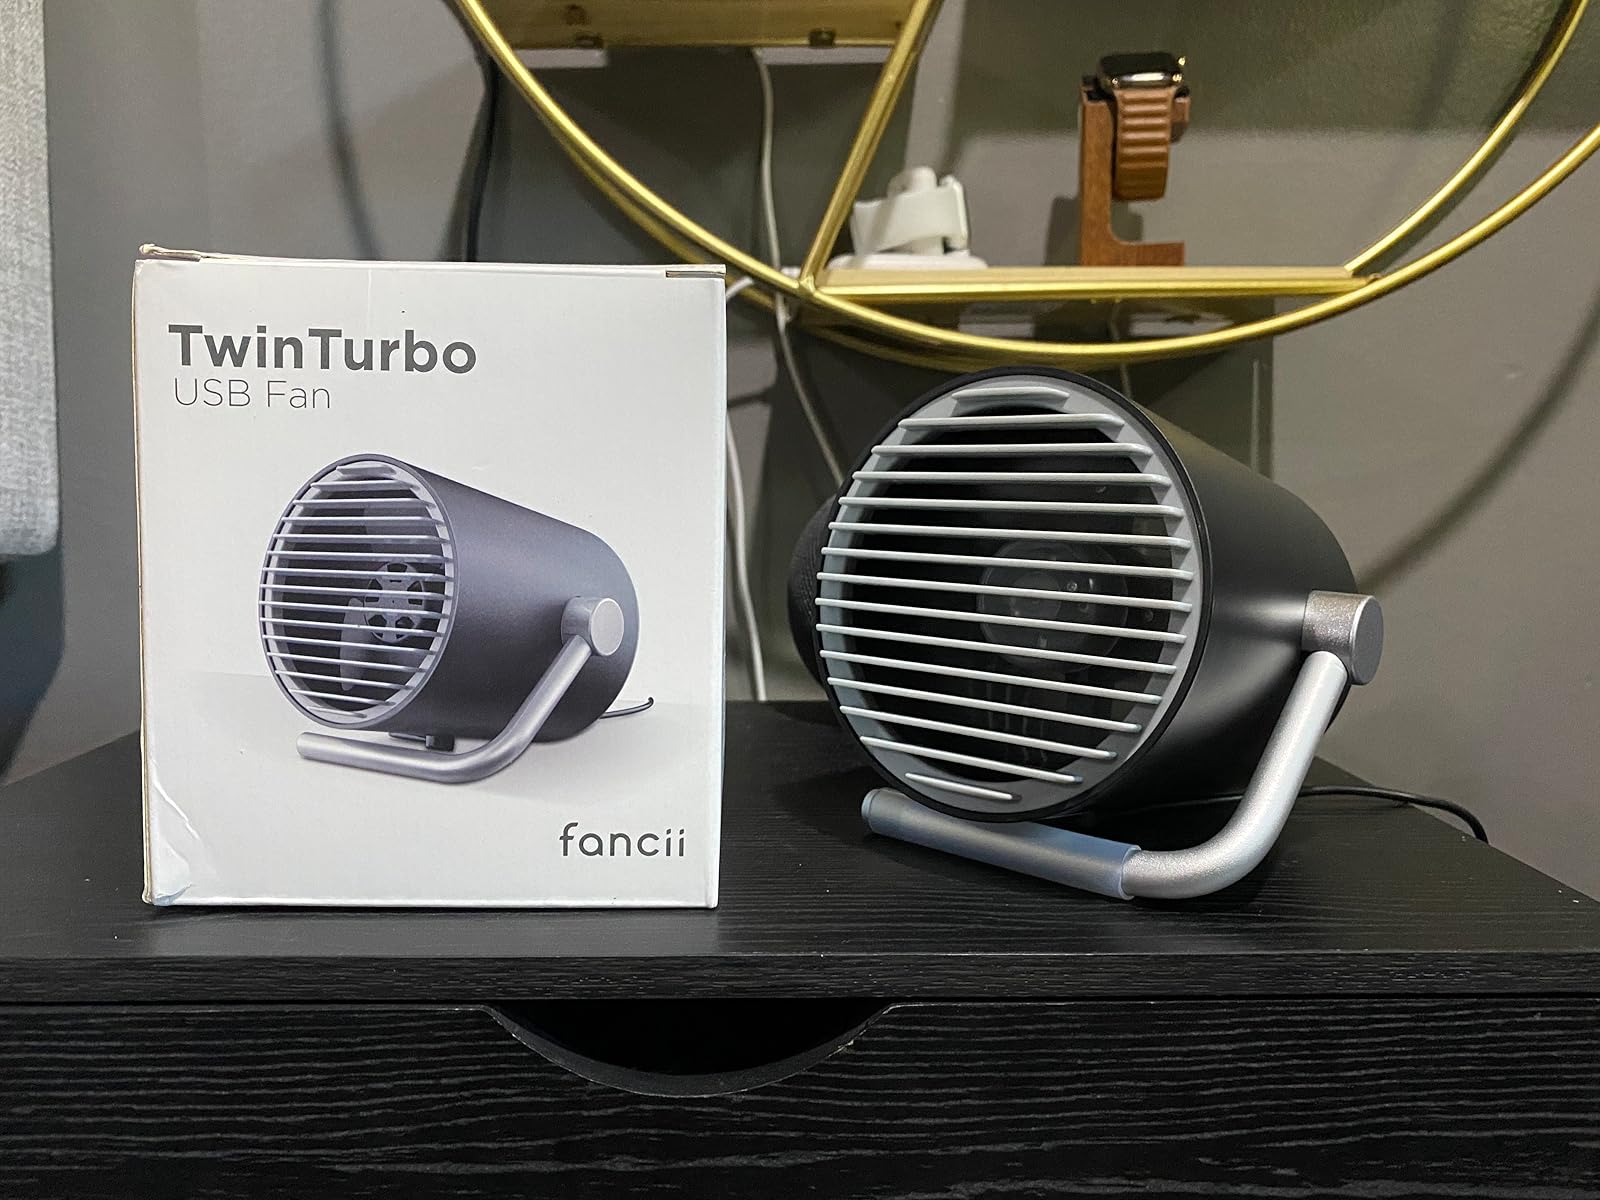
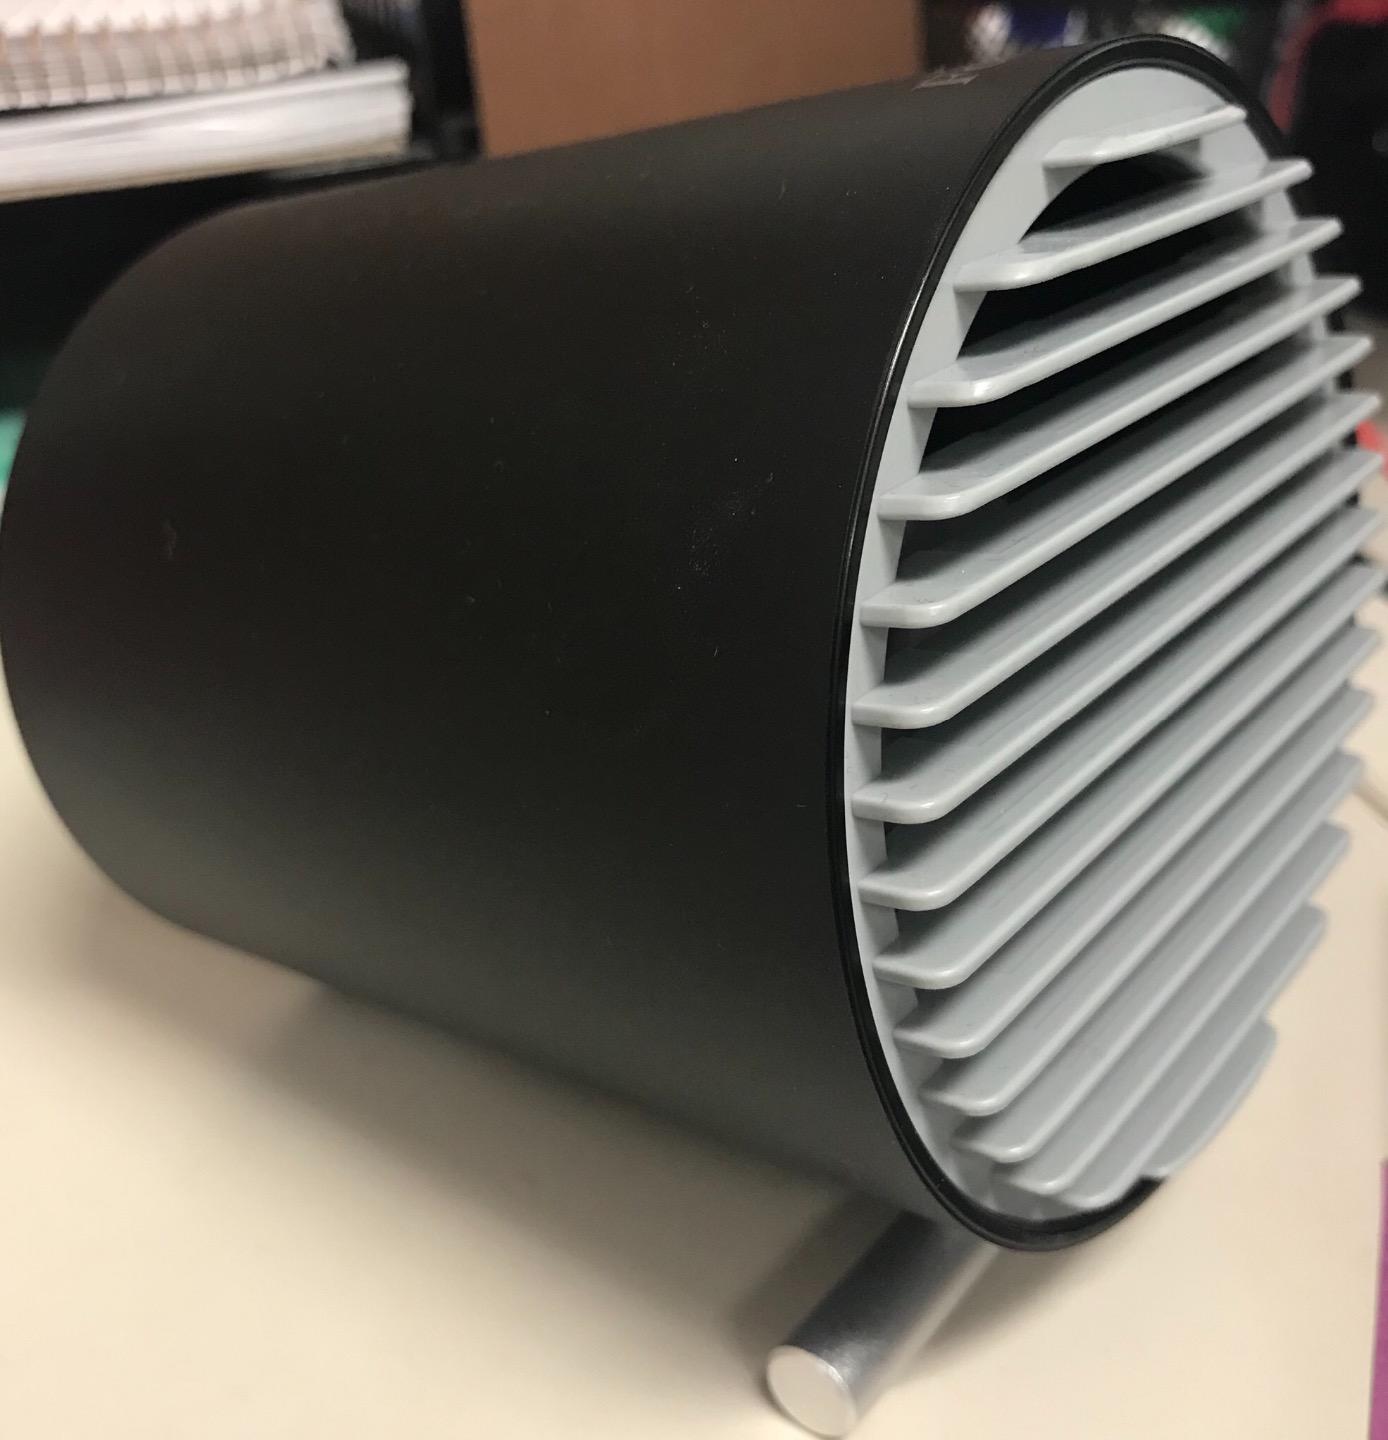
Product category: fan
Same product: yes